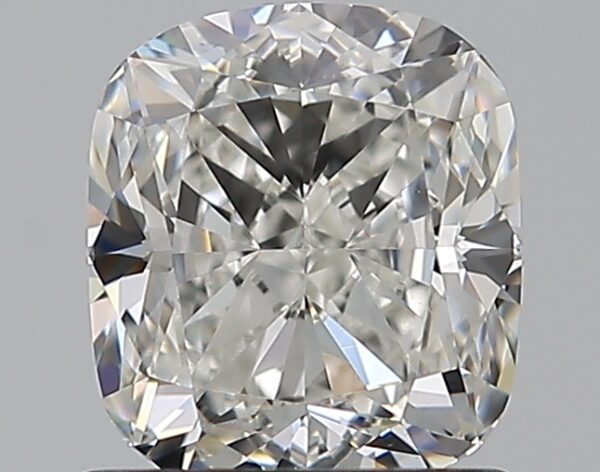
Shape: cushion
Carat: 1
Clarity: VVS2
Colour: F
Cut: EX
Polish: EX
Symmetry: VG
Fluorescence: M
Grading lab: GIA
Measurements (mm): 6.09 x 5.42 x 3.54